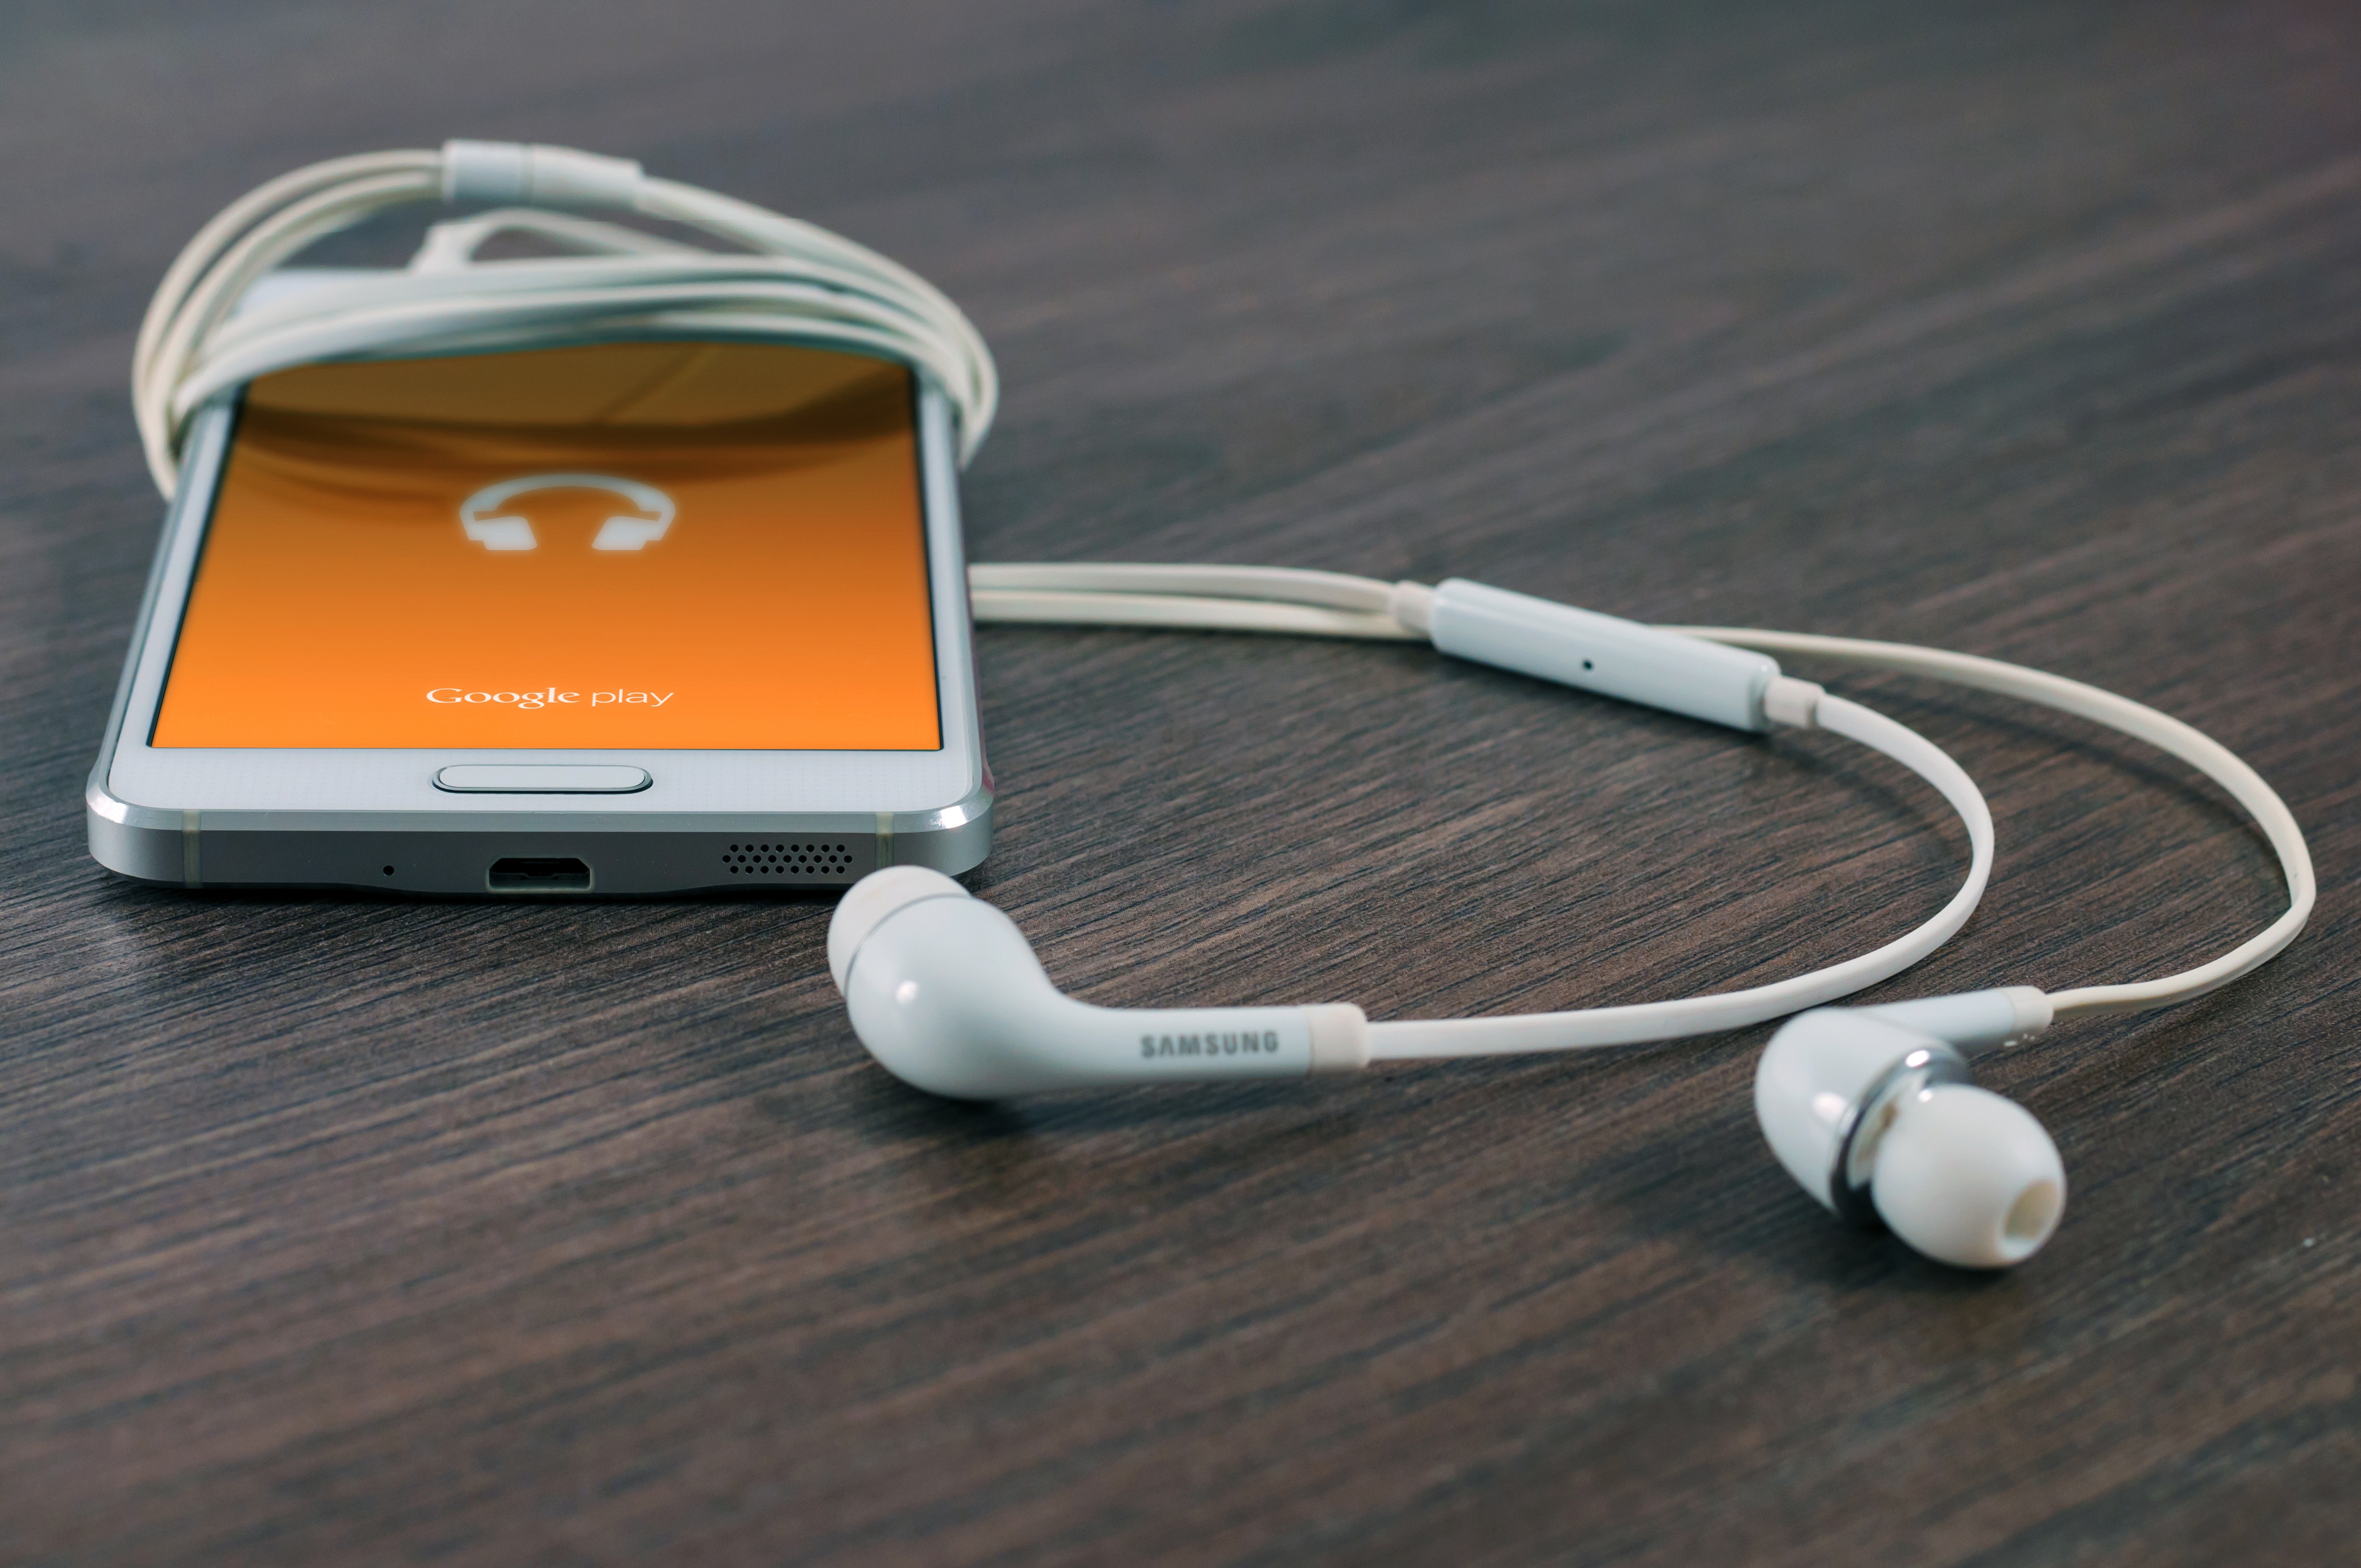
smartphone, screen, music, technology, phone, gadget, ear, mobile phone, product, electronics, samsung, earbuds, audio, headphones, organ, listen, earphones, app, mockup, audio equipment, electronic device, communication device, Google Play Music